Lateral flow test

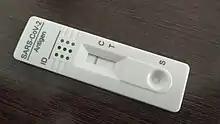
COVID-19 rapid antigen lateral flow test showing a negative result

Lateral flow assays have played a critical role in COVID-19 testing as they have the benefit of delivering a result in 15–30 minutes. The systematic evaluation of lateral flow assays during the COVID-19 pandemic was initiated at Oxford University as part of a UK collaboration with Public Health England. A study that started in June 2020 in the United Kingdom, FALCON-C19, confirmed the sensitivity of some lateral flow devices (LFDs) in this setting. Four out of 64 LFDs tested had desirable performance characteristics according to these early tests; the Innova SARS-CoV-2 Antigen Rapid Qualitative Test performed moderately in viral antigen detection/sensitivity with excellent specificity, although kit failure rates and the impact of training were potential issues. The Innova test's specificity is more widely publicised, but sensitivity in phase 4 trials was 50.1%. This describes a device for which one out of every two patients infected with COVID-19 and tested in real-world conditions would receive a false-negative result. After closure of schools in January 2021, biweekly LFTs were introduced in England for teachers, pupils, and households of pupils when schools re-opened on March 8, 2021 for asymptomatic testing. Biweekly LFT were made universally available to everyone in England on April 9, 2021. LFTs have been used for mass testing for COVID-19 globally and complement other public health measures for COVID-19.